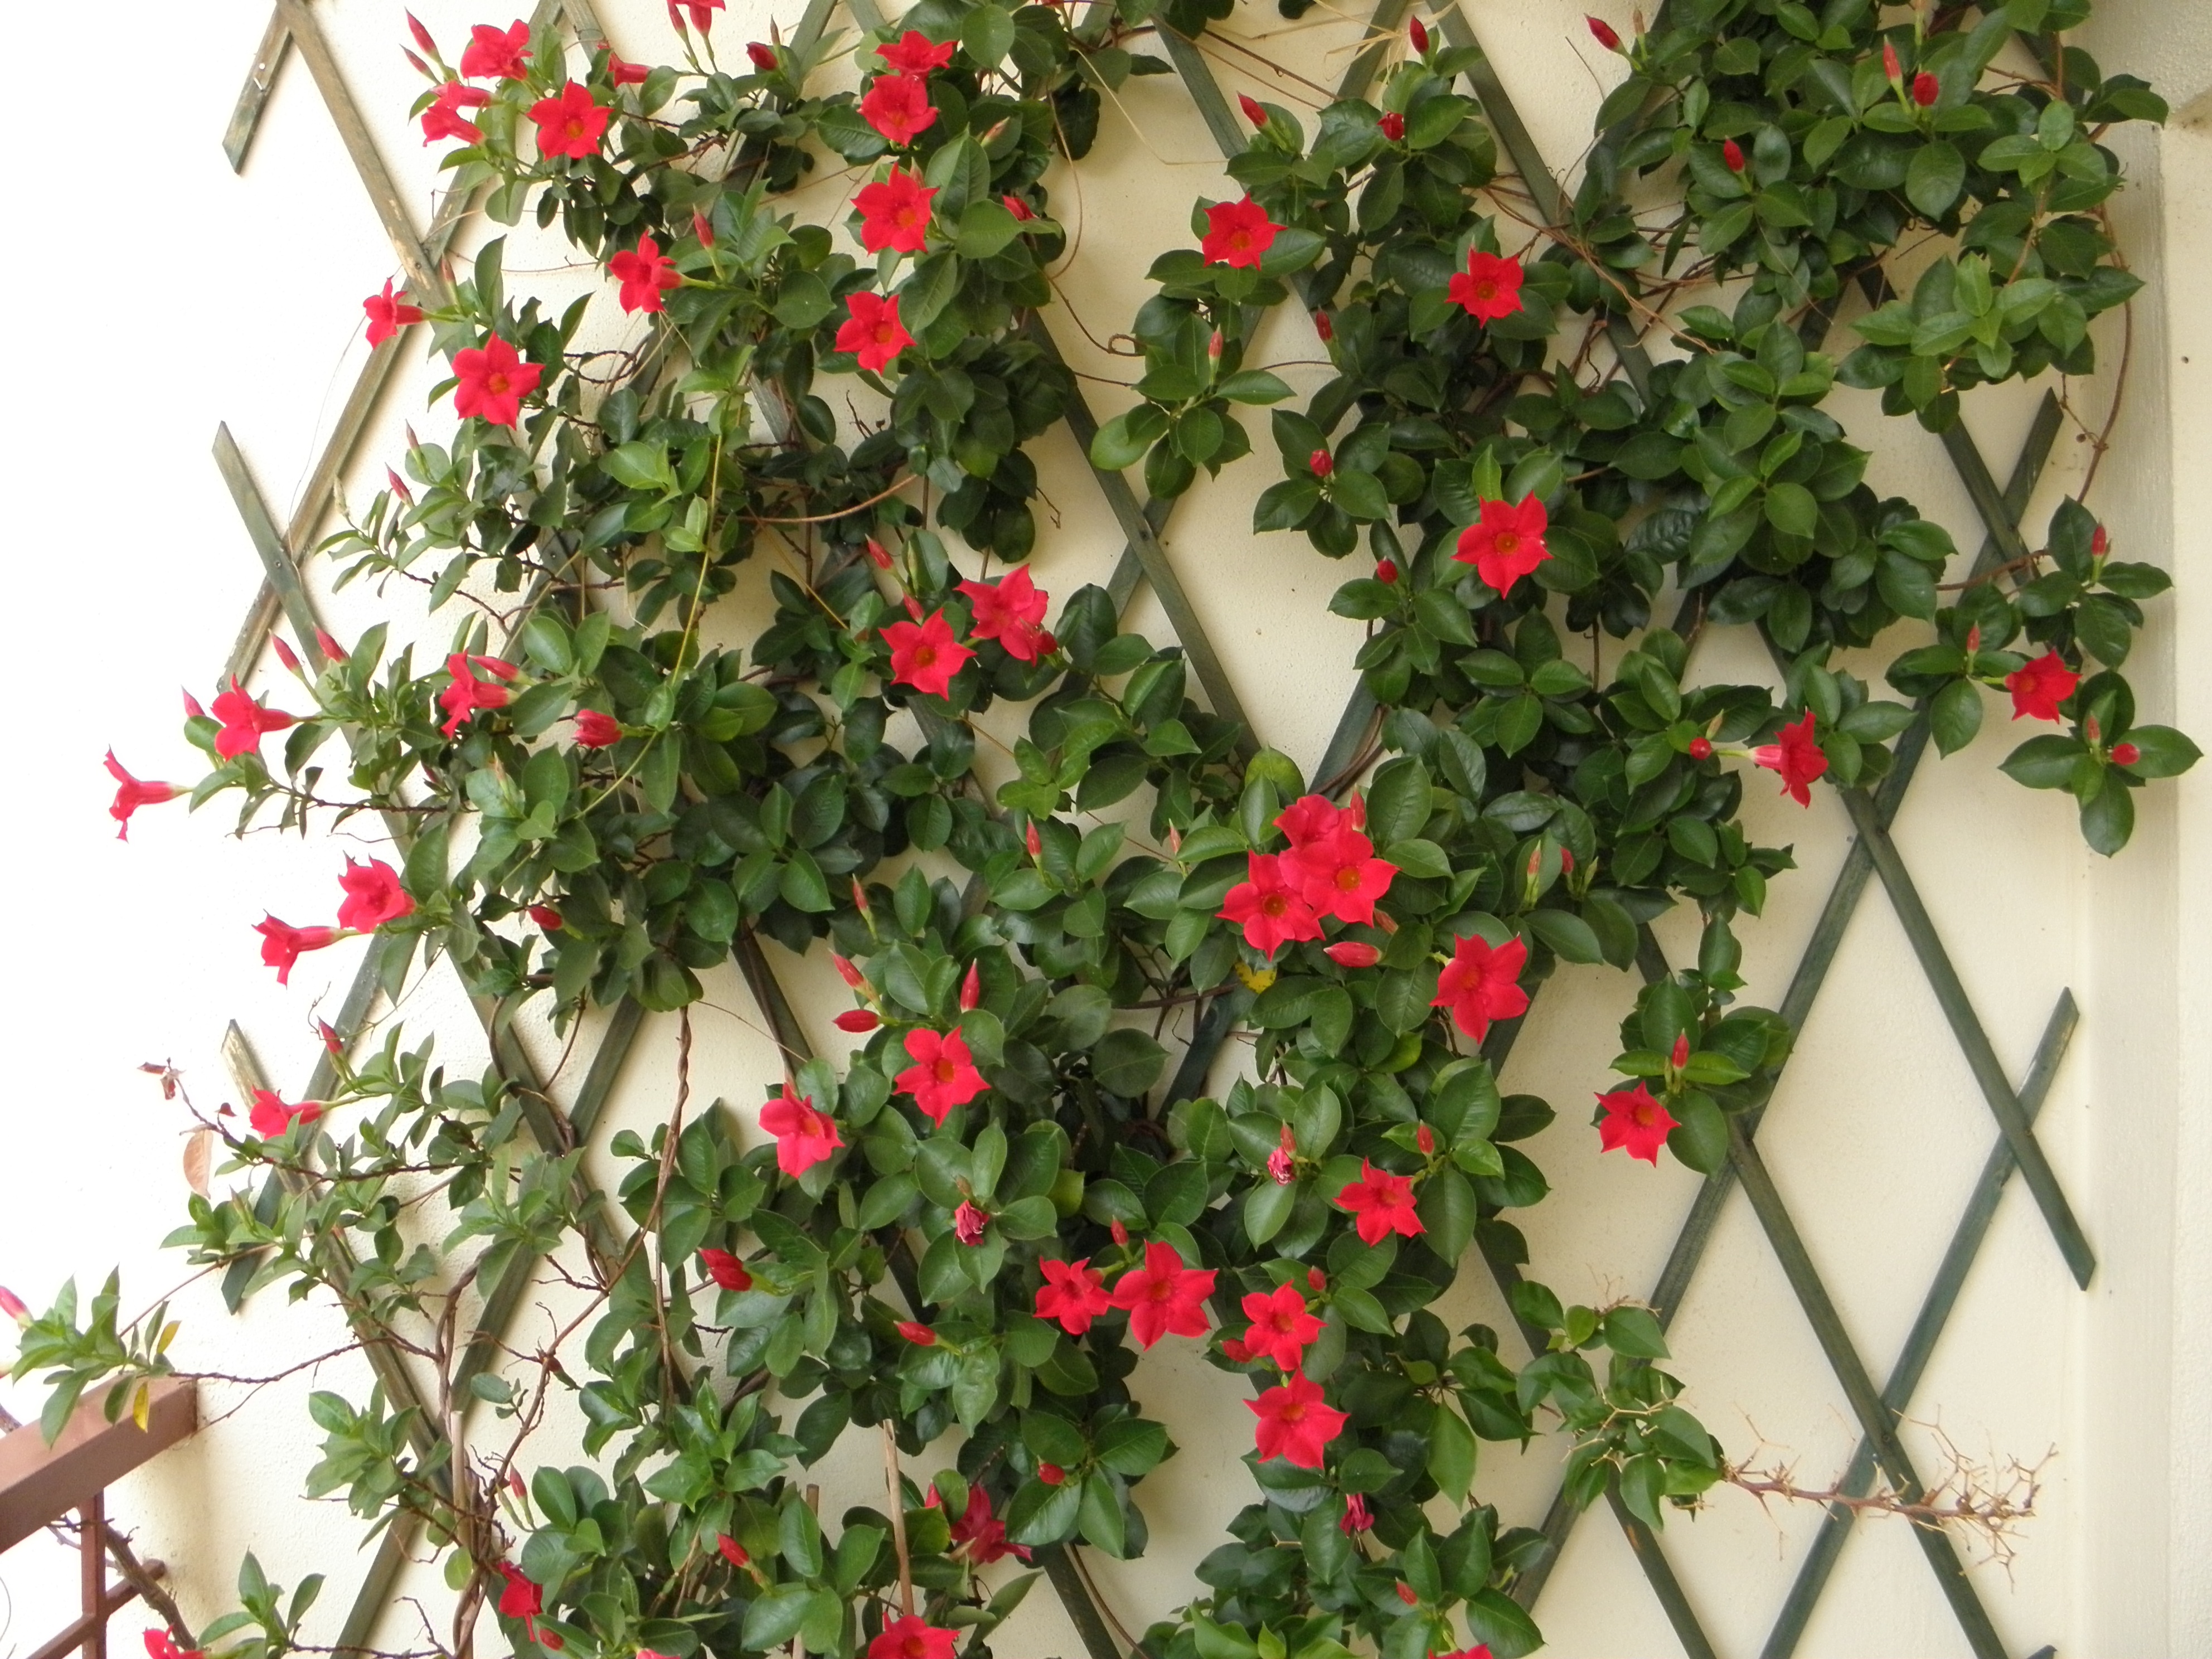
plant, flower, rose, produce, ivy, evergreen, holly, shrub, pergola, flowering plant, garden roses, dipladenia, land plant, aquifoliaceae, aquifoliales